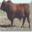
Label: cattle